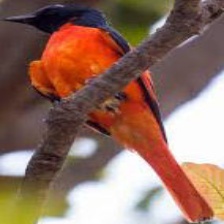
Species: FIERY MINIVET
Scientific name: PERICROCOTUS IGNEUS